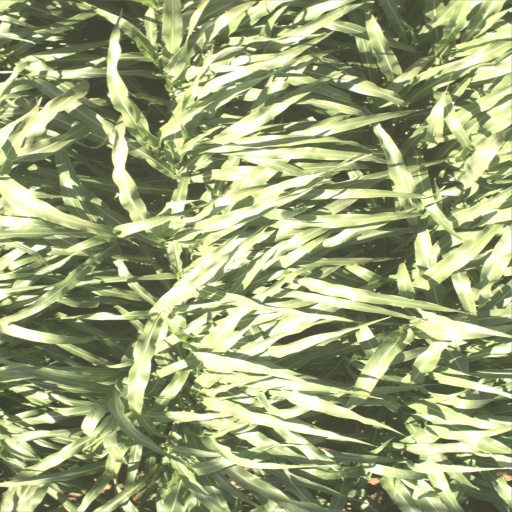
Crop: sorghum